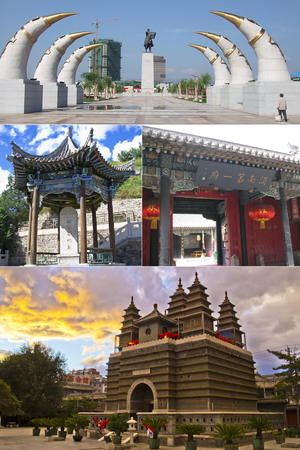
Hohhot, est la capitale de la région autonome de Mongolie-Intérieure de la République populaire de Chine.